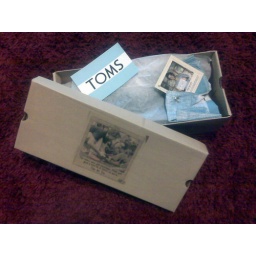
toms shoes in box 2008